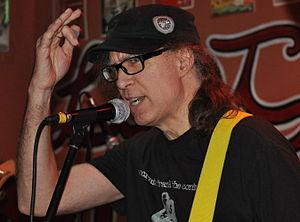
Jack Endino est un producteur et ingénieur du son américain né en 1964 et vivant à Seattle, considéré comme le principal responsable de l'explosion de la scène locale au début des années 1990 et du grunge à travers le label Sub Pop. Il a ainsi produit Mudhoney, Tad, Soundgarden et Nirvana à leurs débuts.